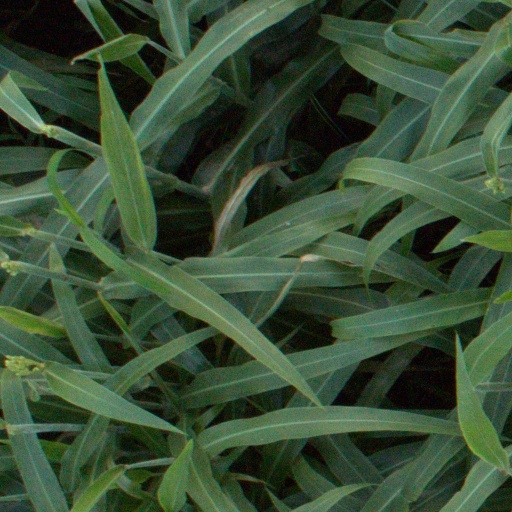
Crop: sorghum